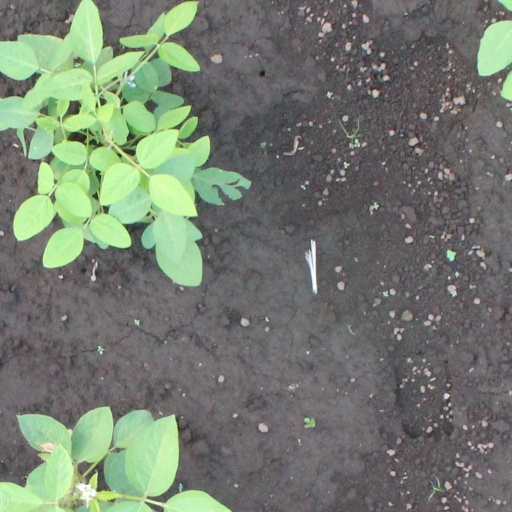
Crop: soybean